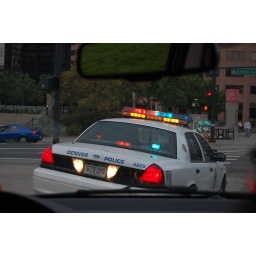
The cop car drove on the sidewalk to get around us